Jiaozhou (region)

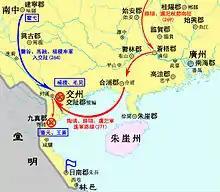
Jin-Wu war 264-272

Following the death of Shi Xie in 226 CE, Eastern Wu divided Jiaozhou into Guangzhou and the new Jiaozhou. However, after suppressing Shi Hui, son of Shi Xie, Eastern Wu re-annexed Guangzhou into Jiaozhou. It was only in 264 CE that Jiaozhou was re-divided: Guangzhou was composed of three commanderies of Nanhai, Cangwu and Yulin while the new Jiaozhou was composed of four commanderies of Hepu, Jiaozhi, Jiuzhen and Rinan. Also in the same year, a Roman envoy arrived in Jiaozhi of Jiaozhou and was hastened to the Wu court. In 229, Eastern Wu sent embassy to Funan, where merchants from India and beyond gathered.